Filip Brusselmans

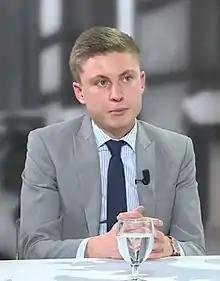
Brusselmans (2019)

Brusselmans was born in Sint-Niklaas. He studied political science at the University of Antwerp where he became active in the Katholiek Vlaams Hoogstudentenverbond.